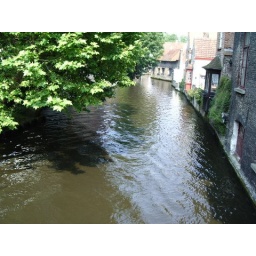
The canals...just missed the boat going under the bridge